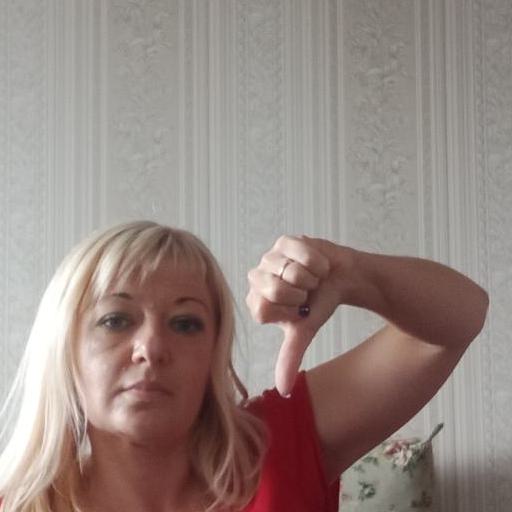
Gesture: dislike